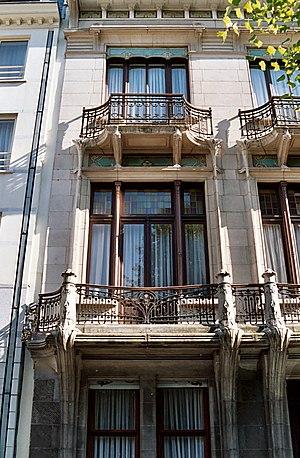
Henri Jacobs, hôtel du baron Buffin, rue Caroly n°19 à Bruxelles (Art nouveau)
Henri Jacobs est un architecte belge de la période Art nouveau, né à Saint-Josse-ten-Noode le 3 décembre 1864 et mort à Schaerbeek le 19 novembre 1935.
L'Hôtel du baron Buffin est un hôtel de maître de style Art nouveau édifié par l'architecte Henri Jacobs à Ixelles, dans la banlieue de Bruxelles en Belgique.